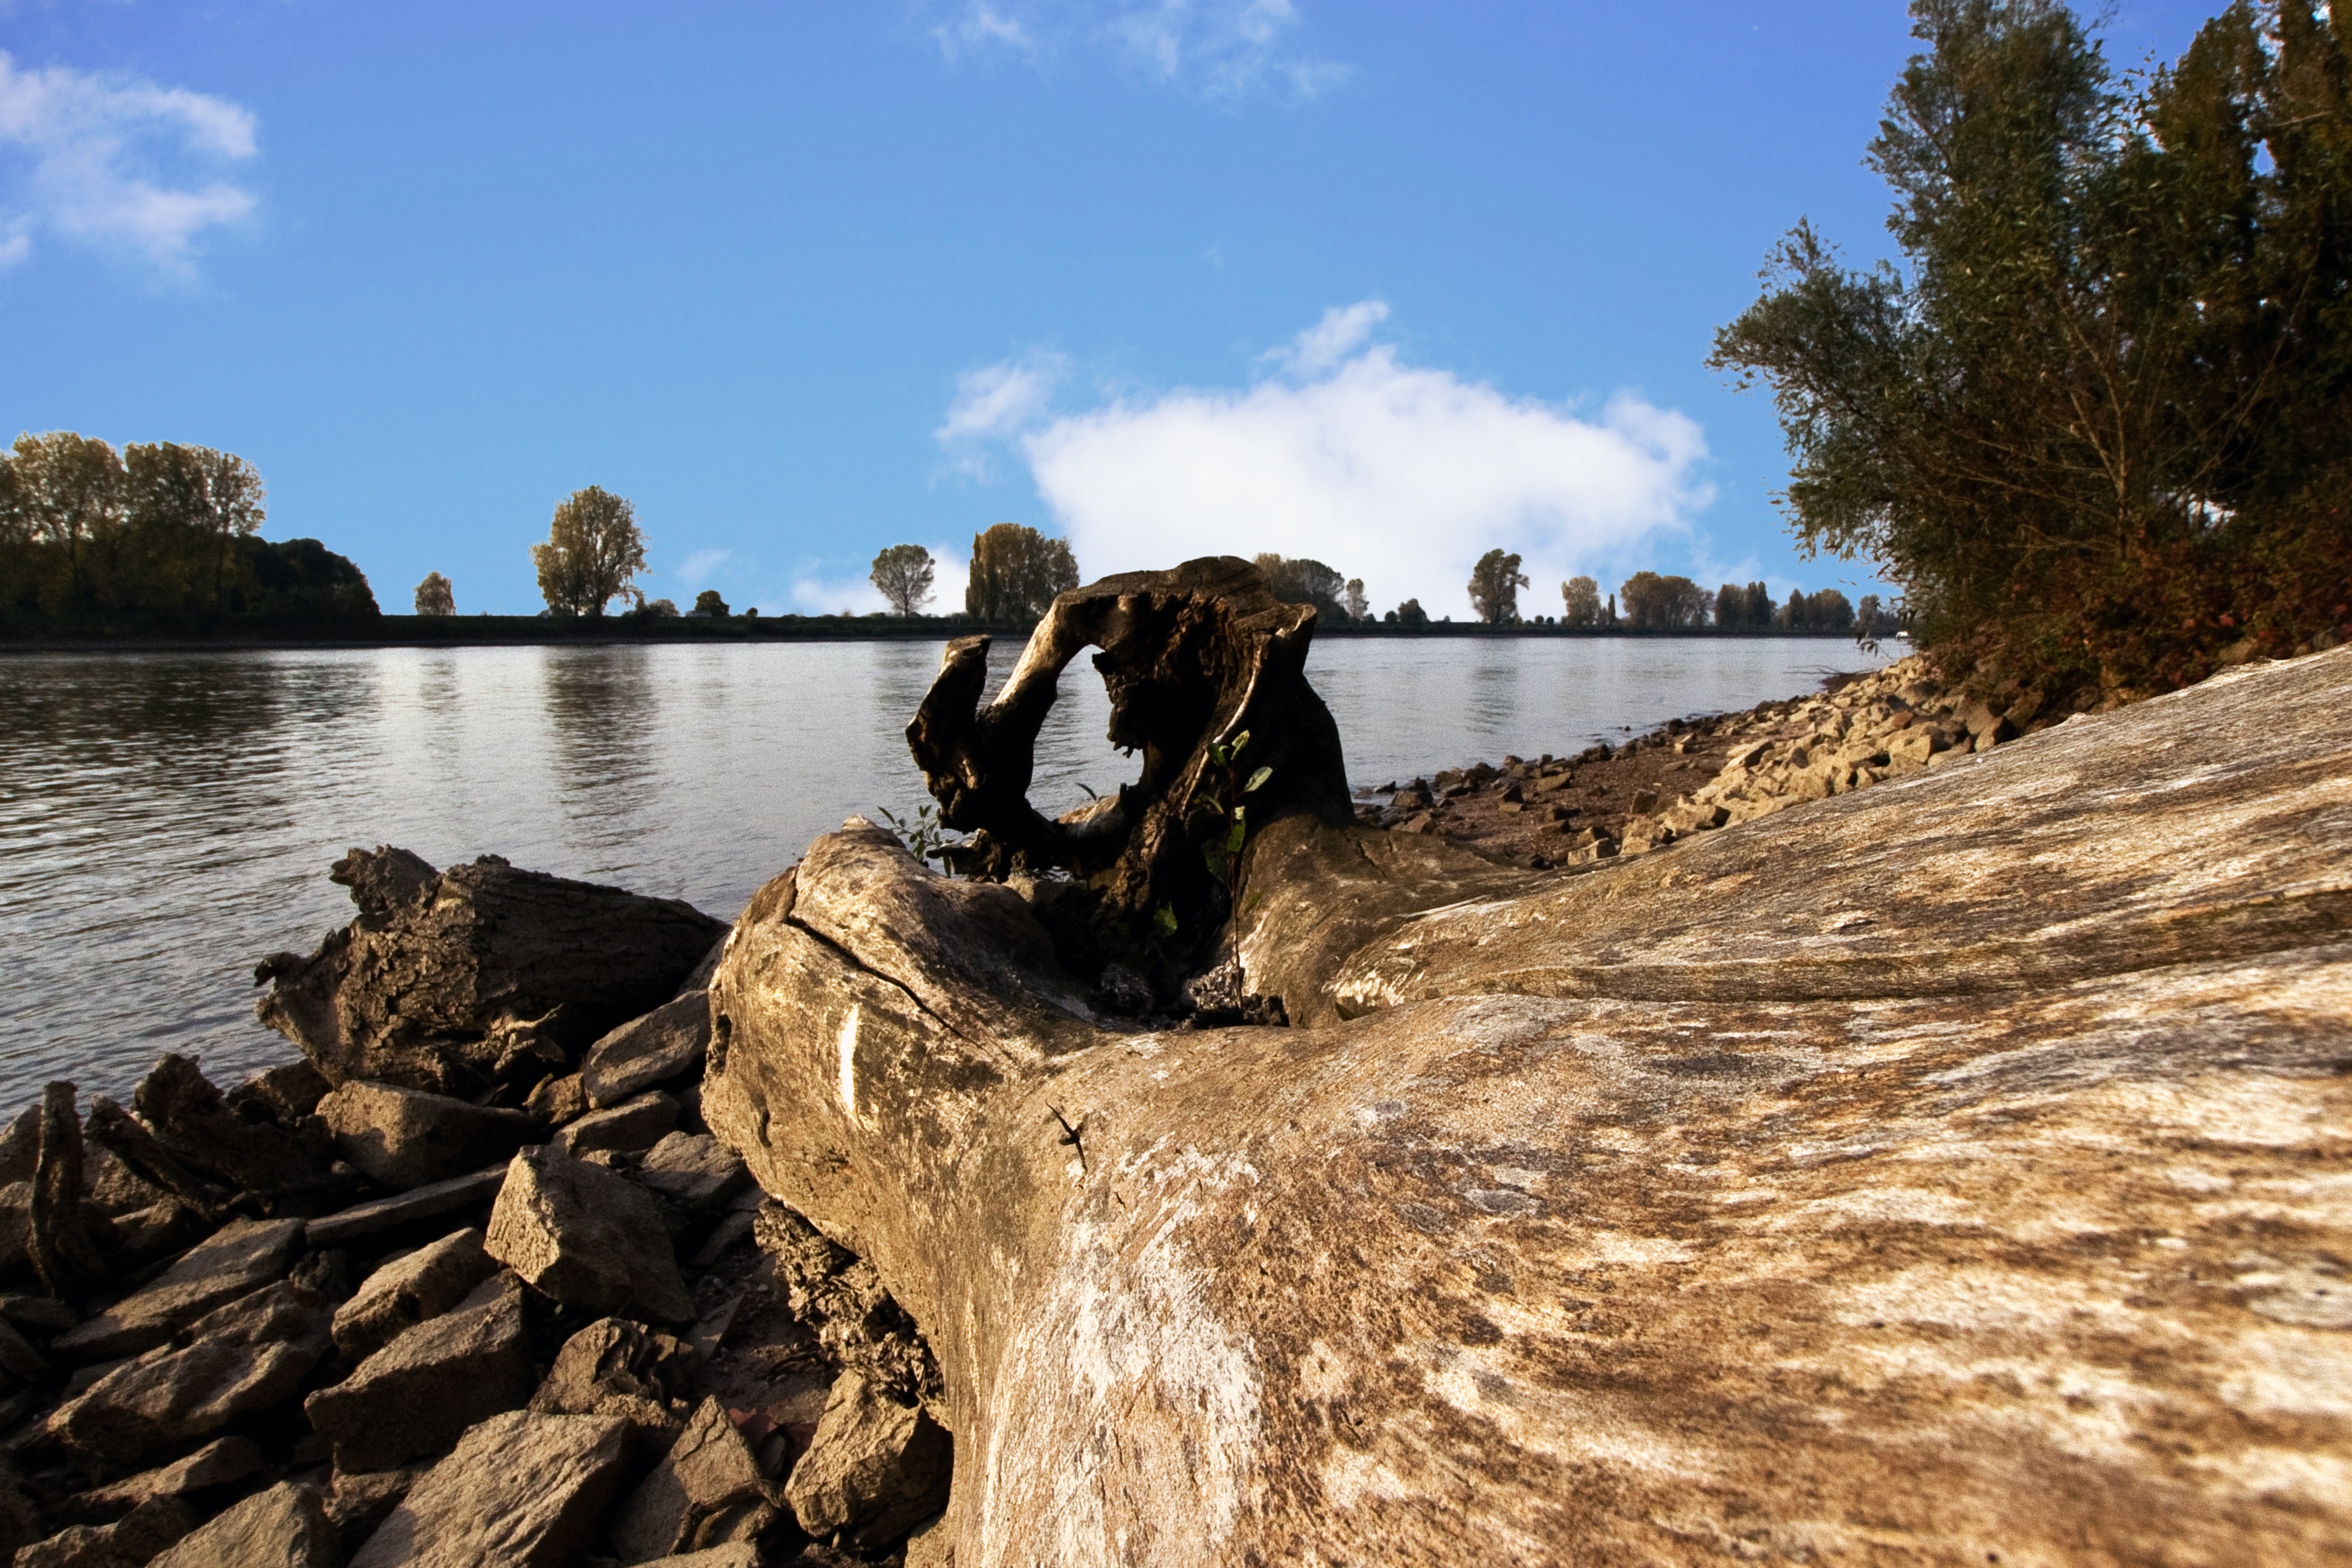
landscape, sea, coast, tree, water, rock, wilderness, lake, adventure, river, cliff, vehicle, extreme sport, terrain, waterway, mountain bike, bank, mannheim, rhine, aue